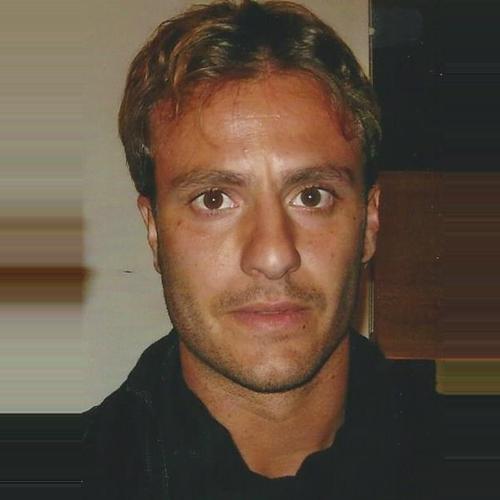
Age: 27